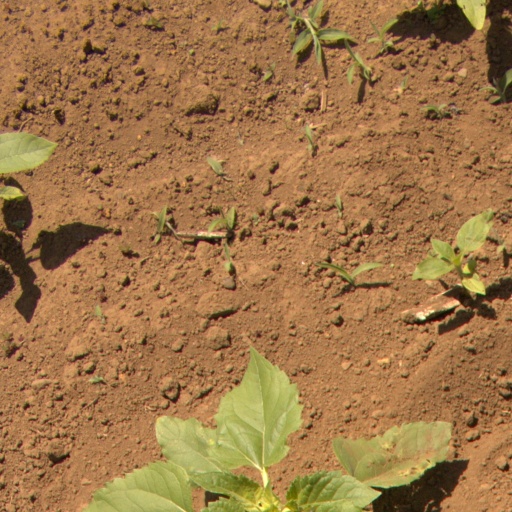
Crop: Jerusalem artichoke